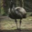
Label: bird